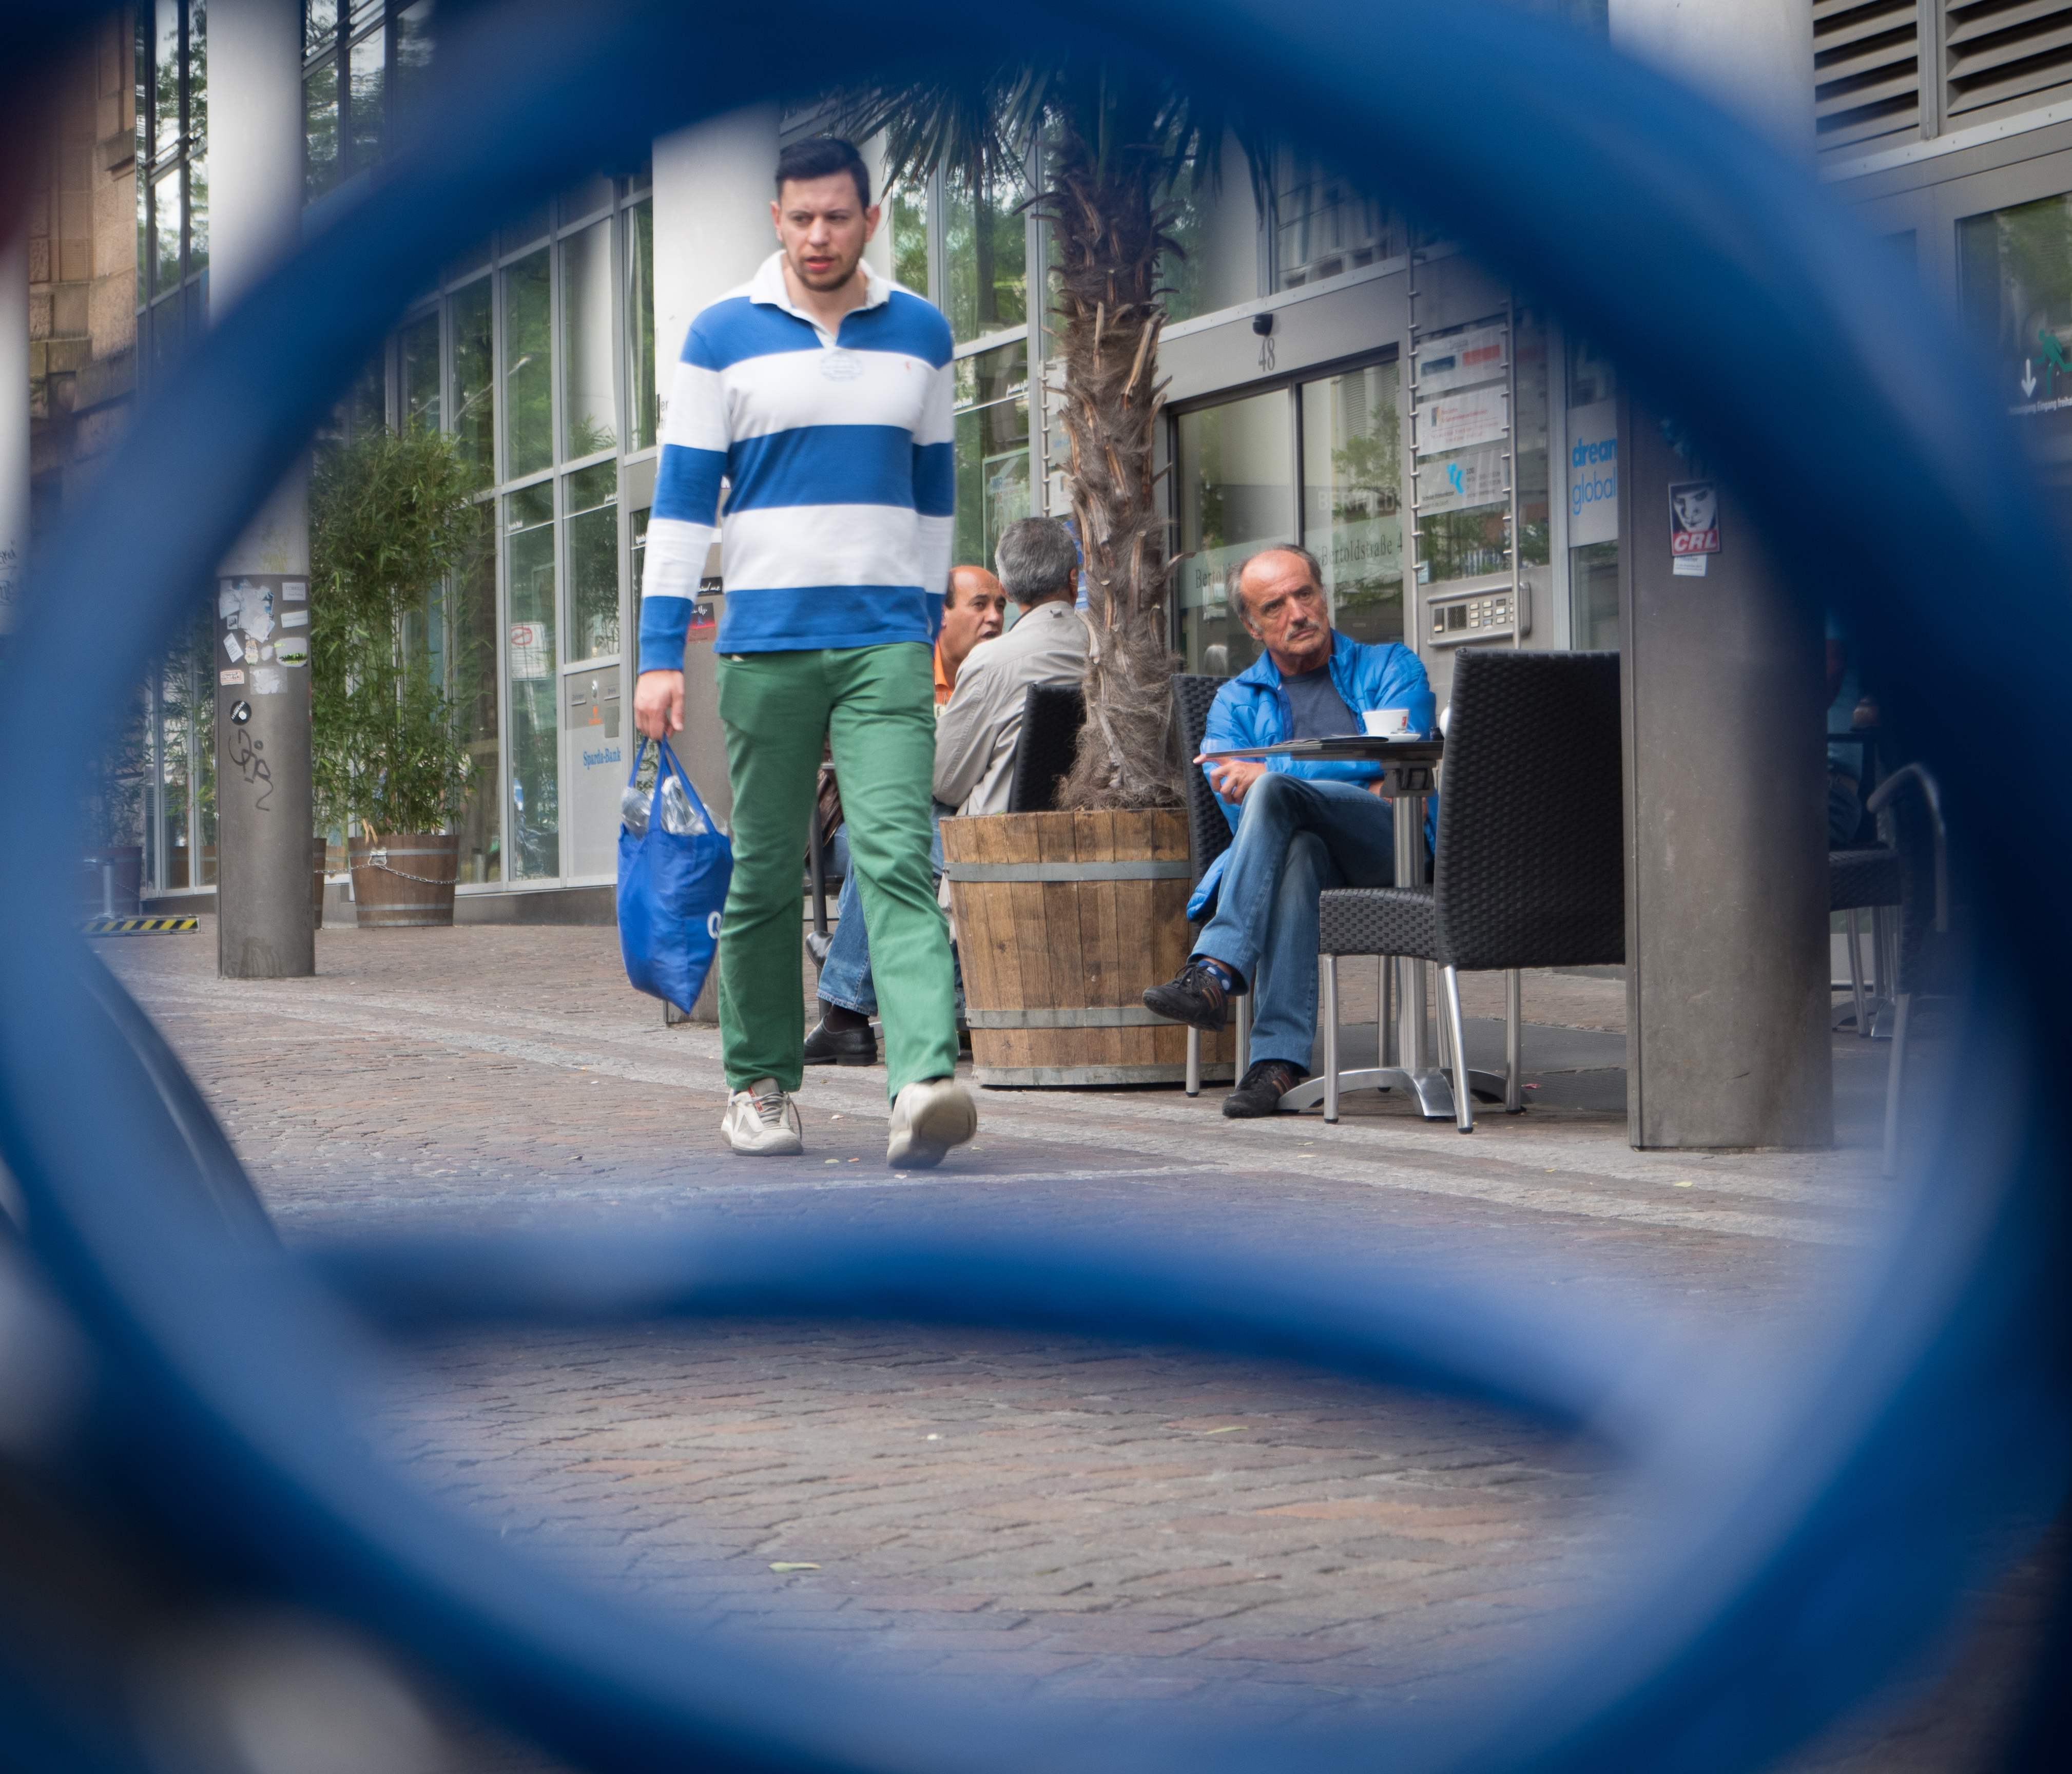
photography, color, blue, sports